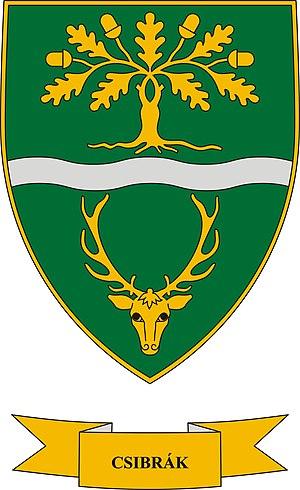
Csibrák est un village et une commune du comitat de Tolna en Hongrie.